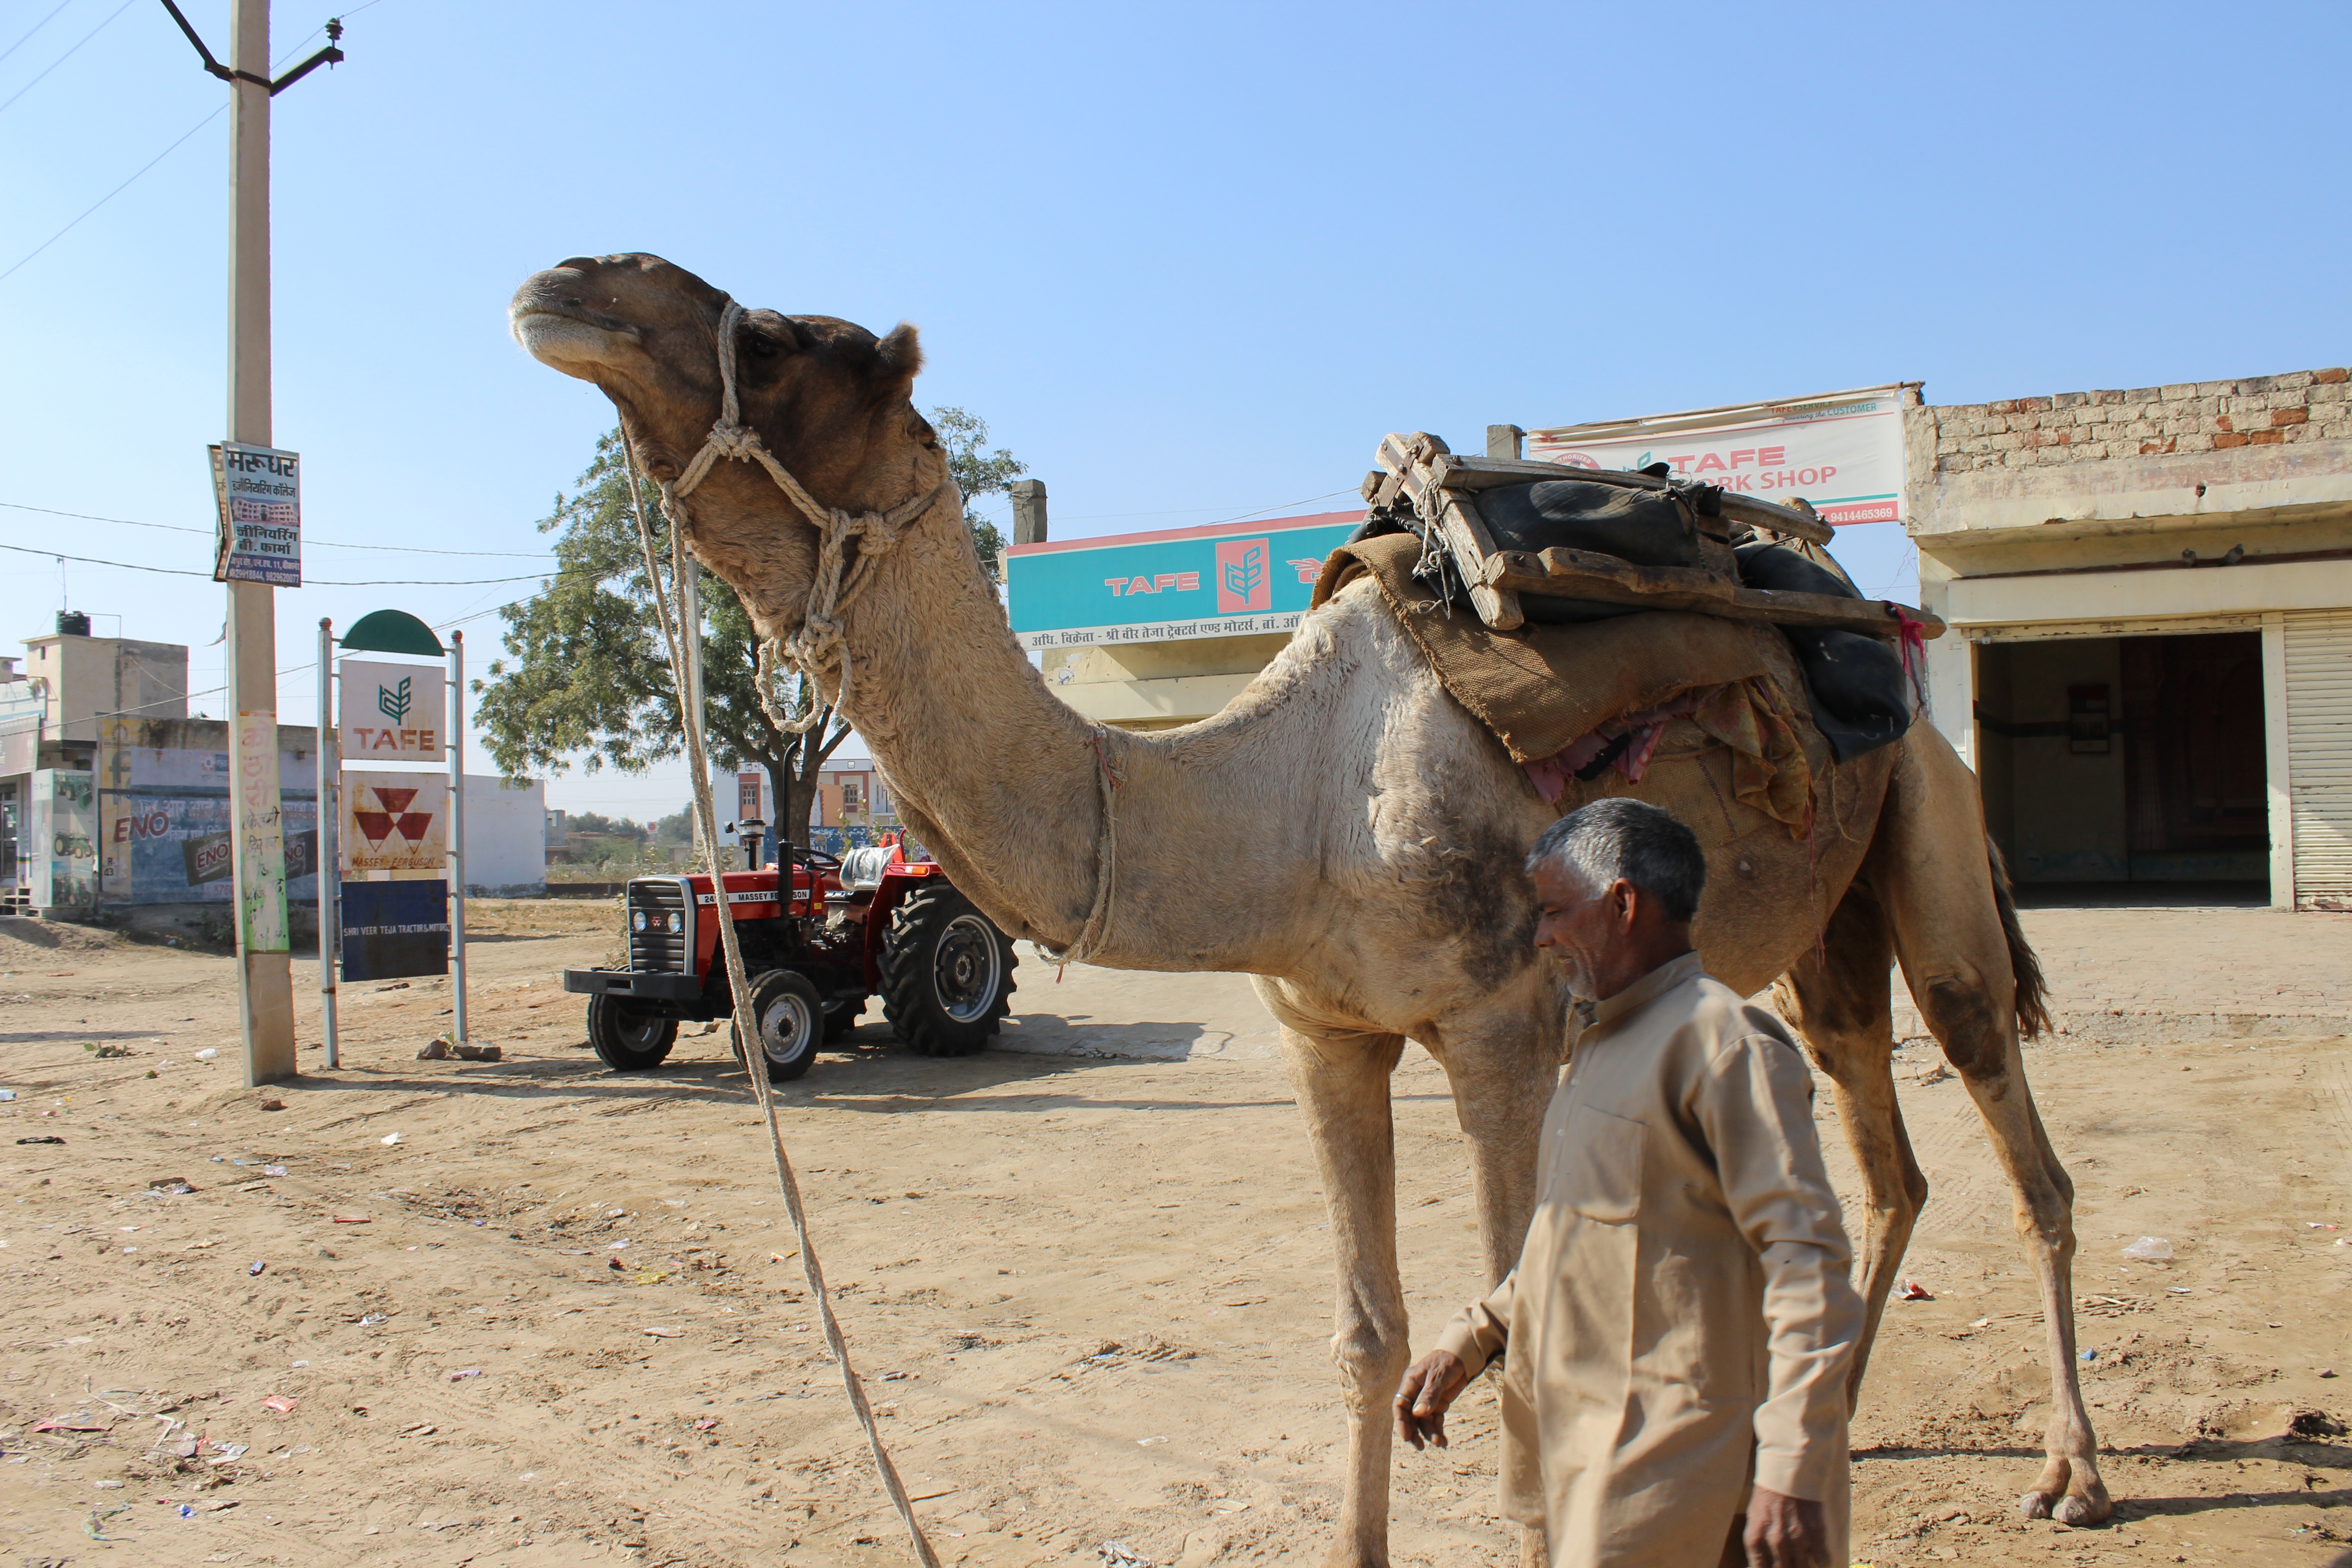
man, sand, camel, mammal, tourism, vertebrate, india, safari, rajasthan, camel like mammal, arabian camel